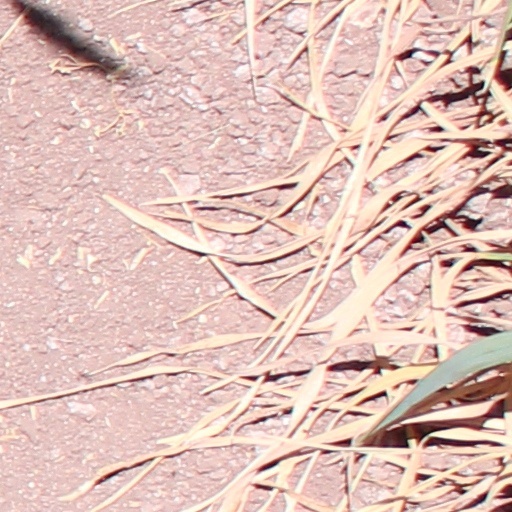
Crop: wheat